Melaleuca torquata

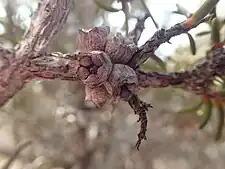
Fruit

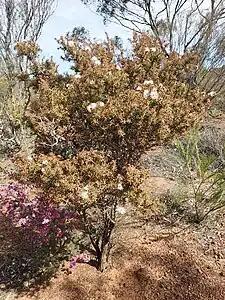
Habit near Elverdton Road east of Ravensthorpe

"Melaleuca torquata" is a densely foliaged shrub with rough bark, growing to about tall. Its leaves are usually arranged alternately and are long and wide, narrow oval to egg-shaped with a prominent mid-vein producing a keel on the lower surface of the leaf. The end of the leaf tapers to a very fine point making the shrub very prickly.